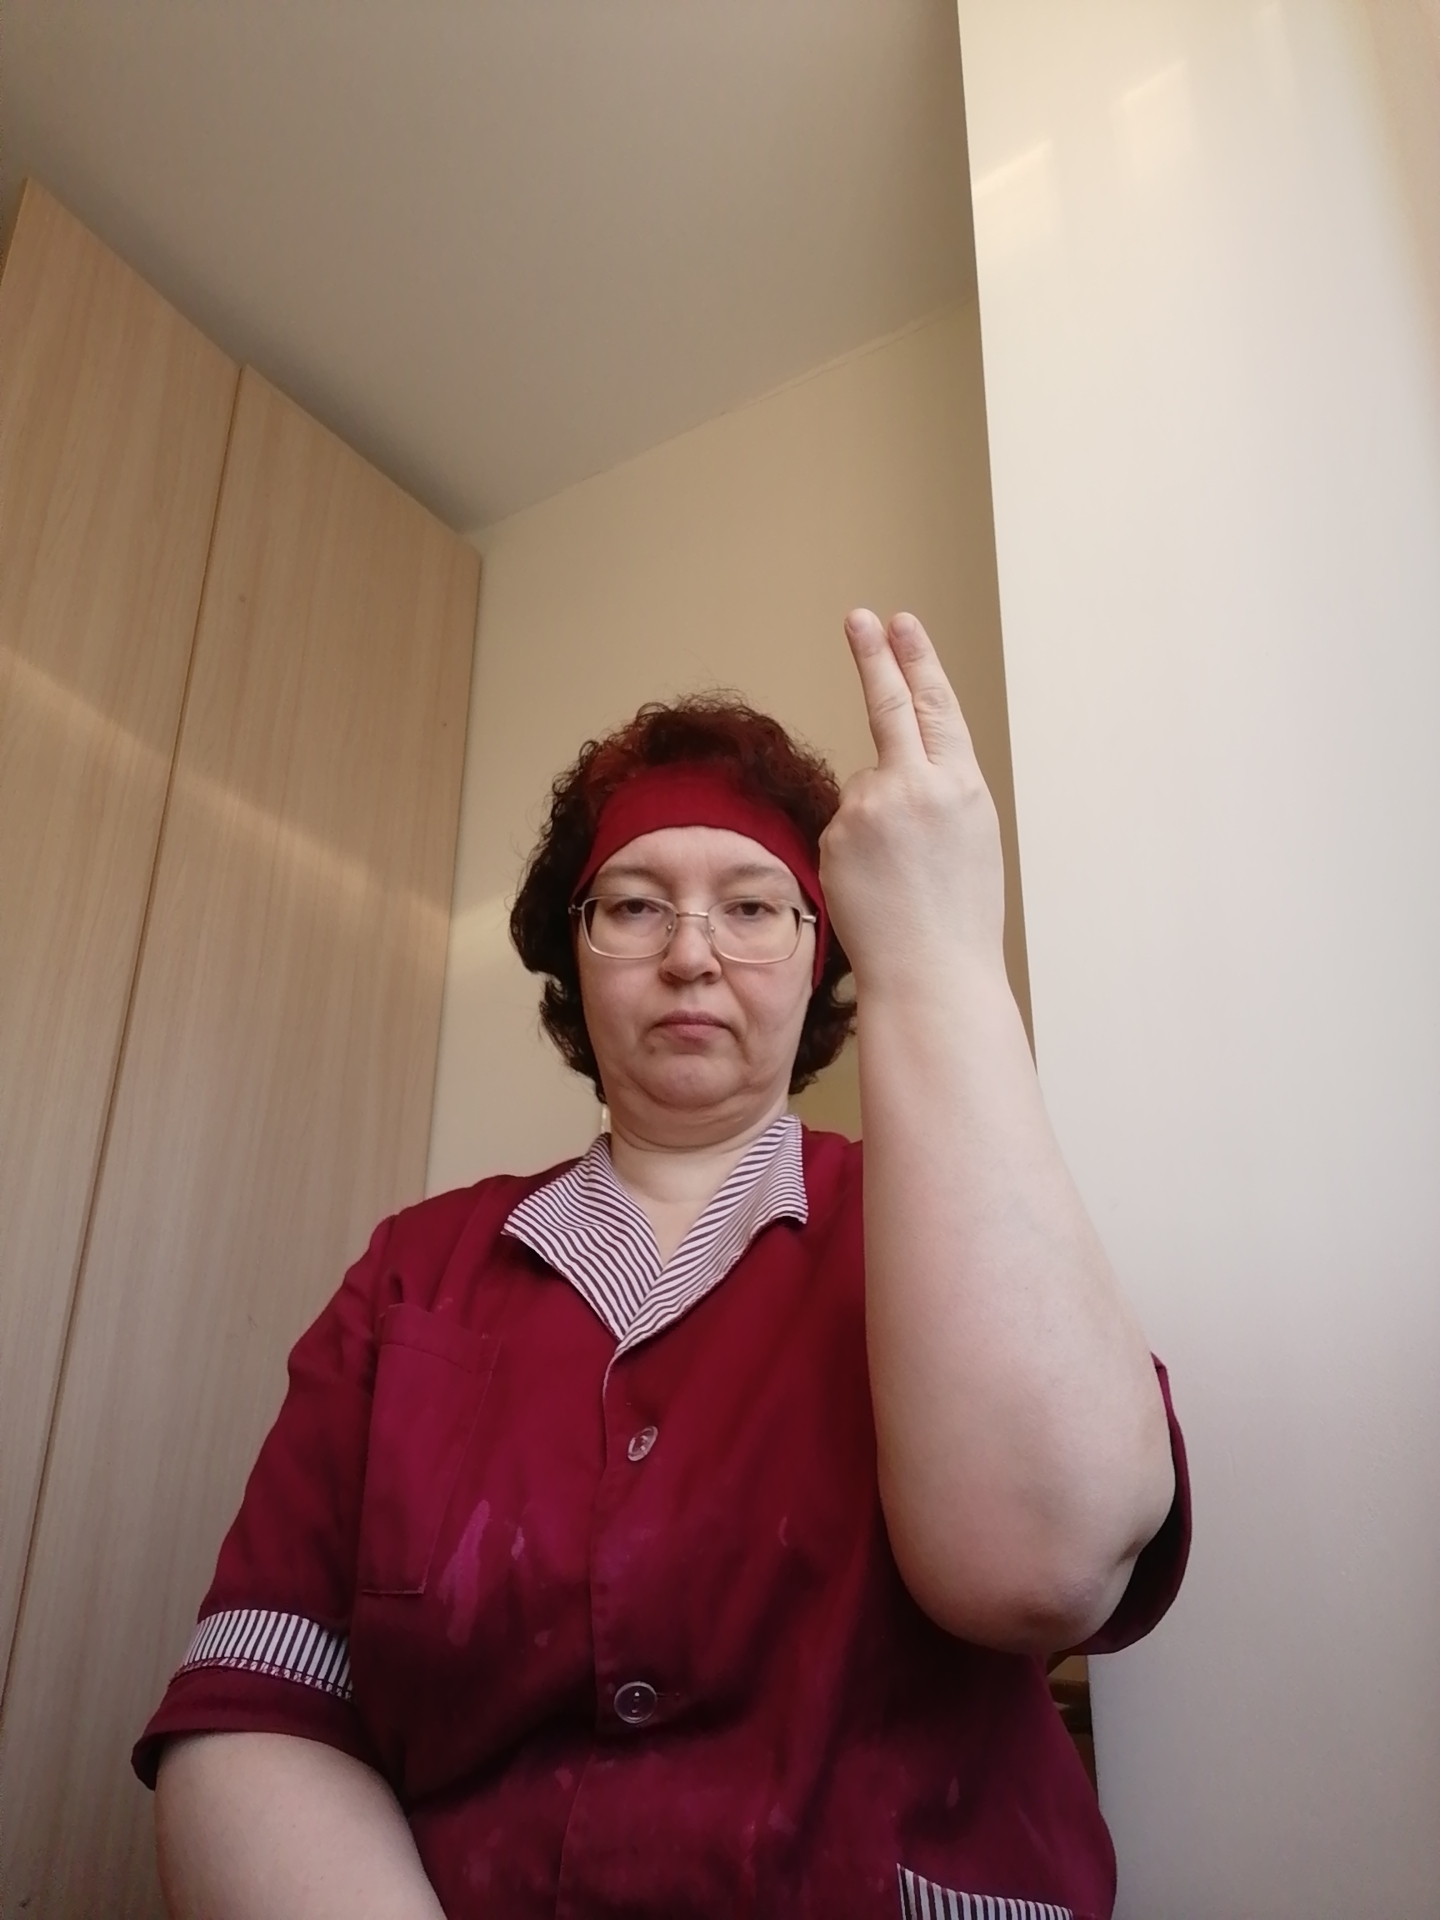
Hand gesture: two_up_inverted